Gillon McLachlan

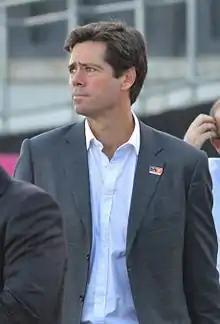
McLachlan during the inaugural AFL Women's match in February 2017

Gillon McLachlan (born 1973) is a former Australian sports administrator and now CEO of a major gambling company. He is the former chief executive officer of the Australian Football League (AFL). He was appointed to the role in 2014, succeeding Andrew Demetriou, having previously been his deputy, and finished his contract at the end of the 2023 season, passing the reins to Andrew Dillon. McLachlan is currently the CEO of Tabcorp.